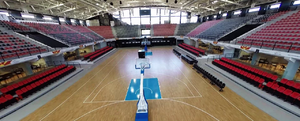
Jane Sandanski Arena
Jane Sandanski Arena i 2014
arena
Jane Sandanski makedonsk: Спортскиот центар „Јане Сандански“ og Сала „Јане Сандански“ er en multiarena i Skopje, Makedonien med plads til 7.500 tilskuere. Arenaen benyttes af RK Vardar, ZRK Vardar og KK MZT Skopje.